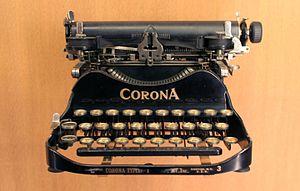
Les machines à écrire IBM Selectric, dites « machines à boule », sont une ligne de produit commercialisée par IBM en 1961 ayant rencontré un grand succès auprès du public.
Smith Corona est un fabricant américain d'étiquettes et de rubans thermiques utilisés dans les entrepôts pour les étiquettes à codes-barres principalement, connue en particulier pour ses machines à écrire.